Grappling hook

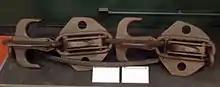
A chain grapnel – used to recover a cable from the seabed

A grappling hook or grapnel is a device that typically has multiple hooks (known as "claws" or "flukes") attached to a rope or cable; it is thrown, dropped, sunk, projected, or fastened directly by hand to where at least one hook may catch and hold on to objects. Generally, grappling hooks are used to temporarily secure one end of a rope. They may also be used to dredge for submerged objects.